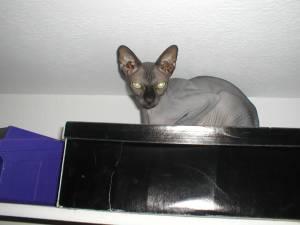
Sphynx